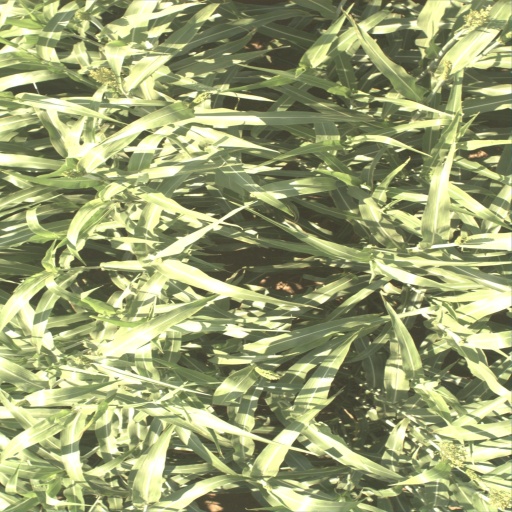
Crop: sorghum